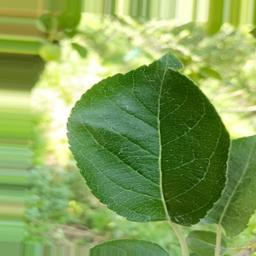
Label: Healthy